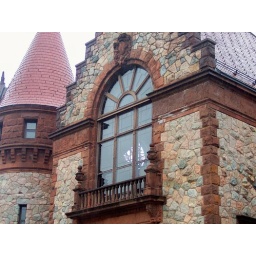
As you peek in the window you can see clearly through to the clock tower on the other side.